Root hog or die

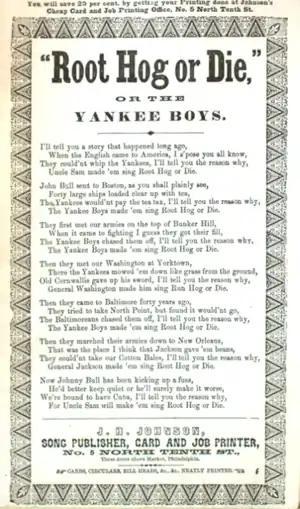
Anonymous Pre-Civil War broadside titled "Root Hog or Die".

"Root hog or die" is a common American catch-phrase dating at least to the early 1800s. Coming from the early colonial practice of turning pigs loose in the woods to fend for themselves, the term is an idiomatic expression for self-reliance.